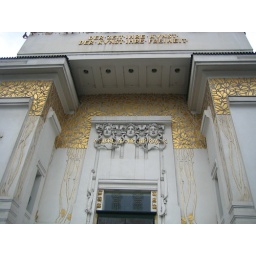
golden building in wien